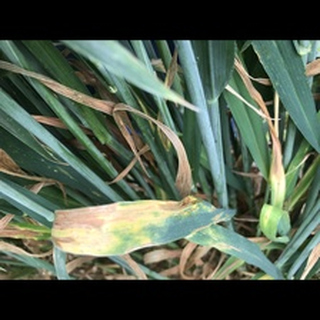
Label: wheat_septoria